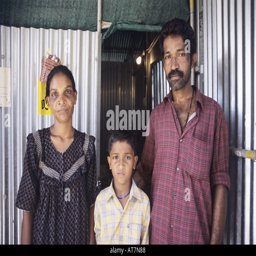
a family outside their temporary huts